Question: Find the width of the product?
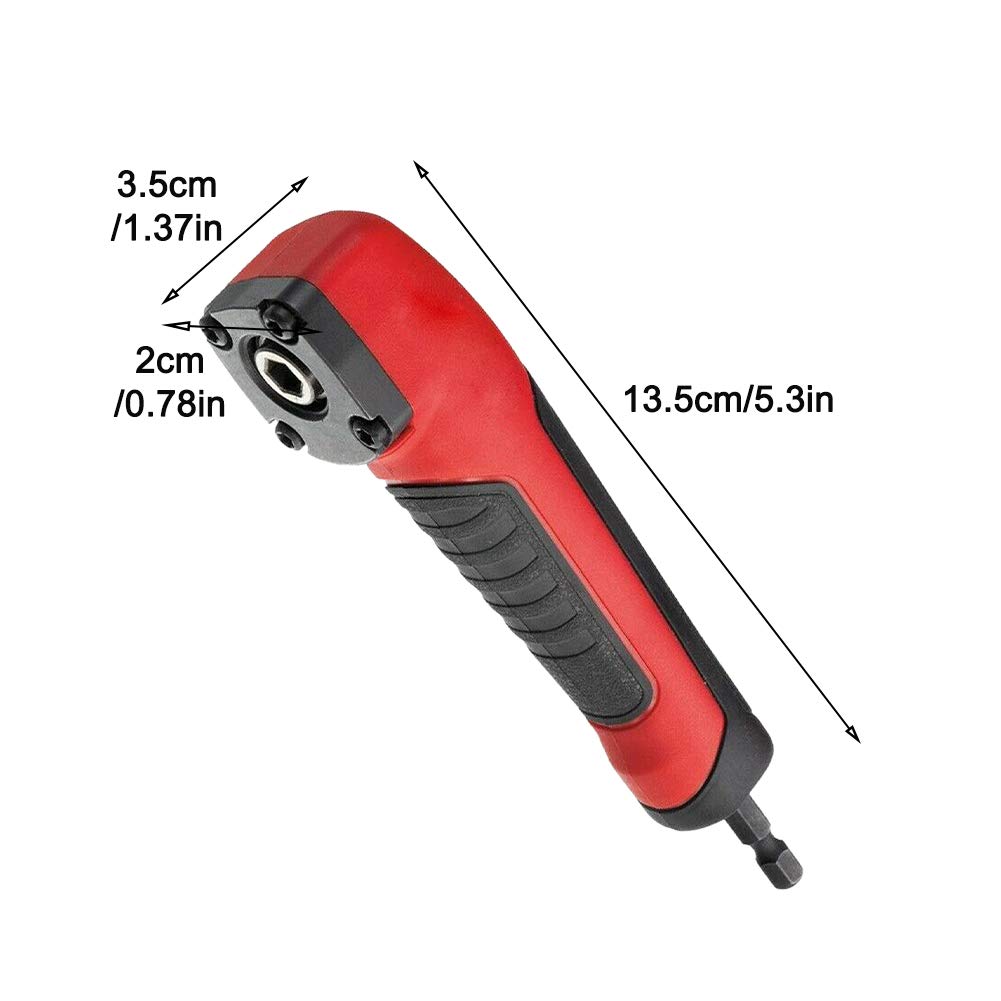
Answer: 1.37 inch